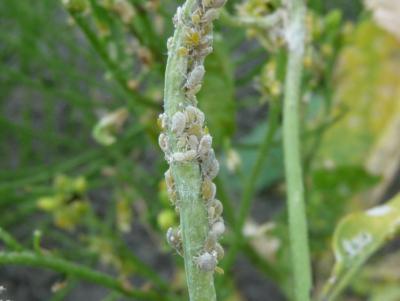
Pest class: cabbage_aphid